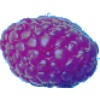
Label: Raspberry 1